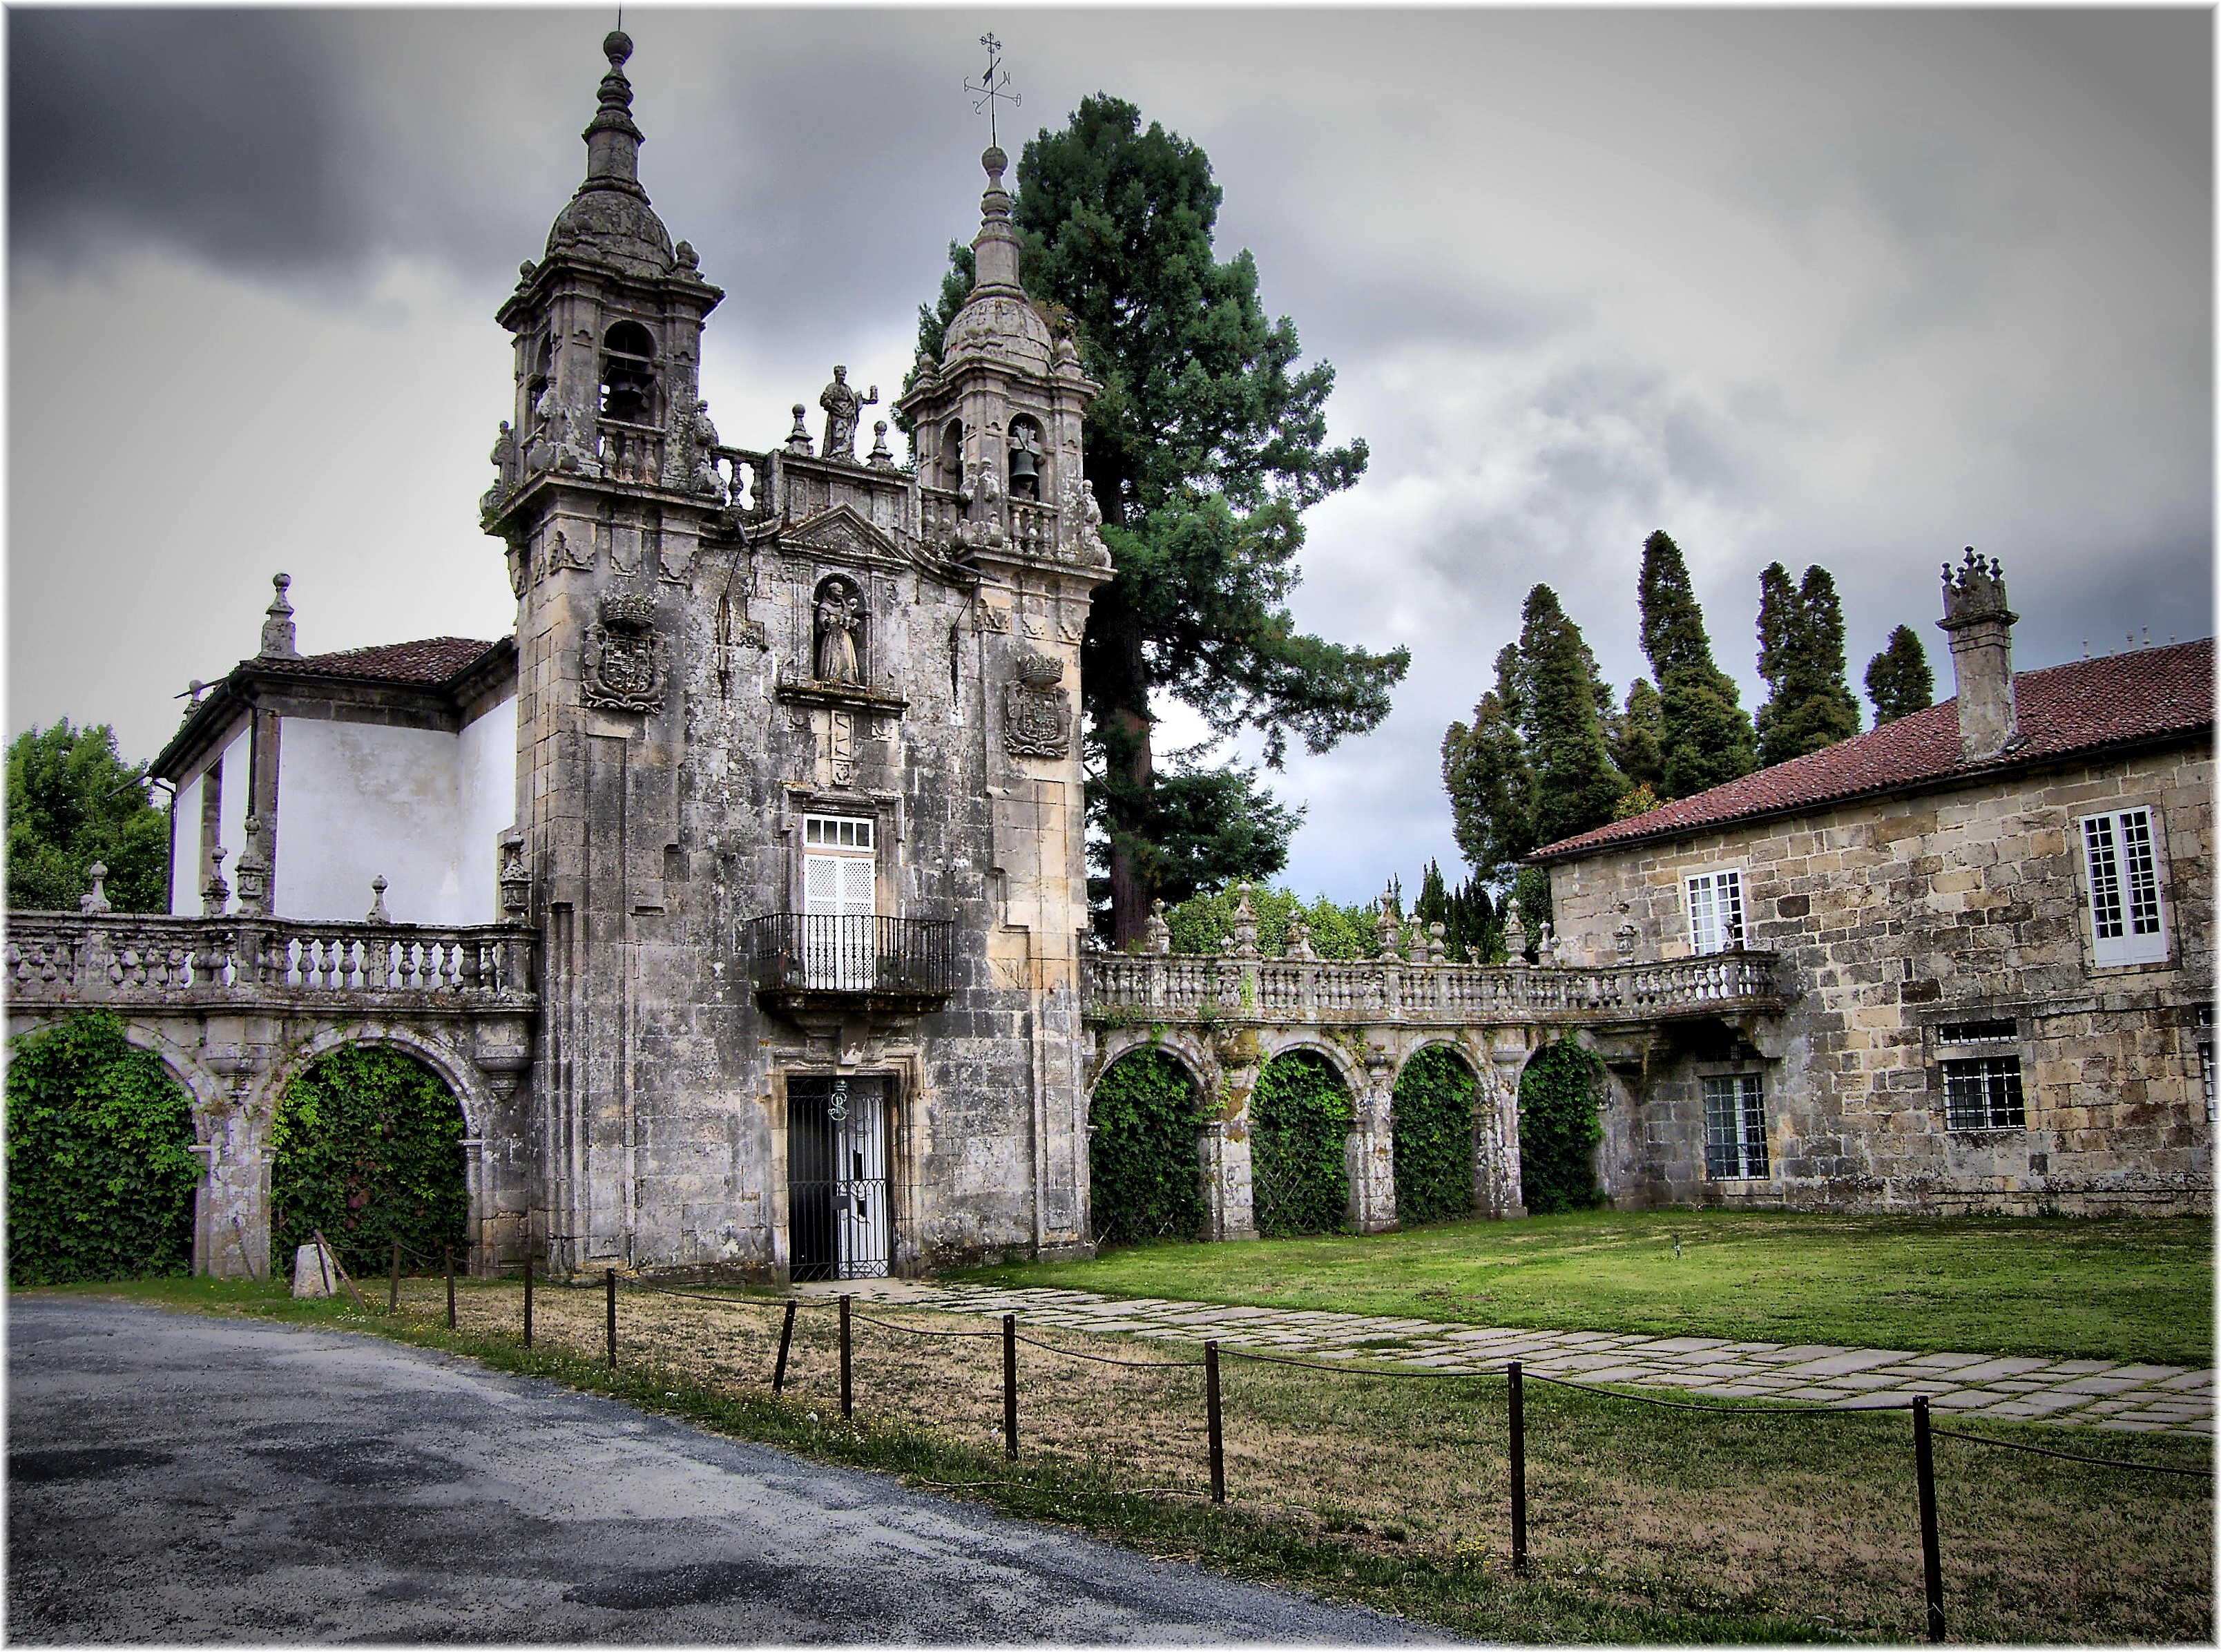
architecture, mansion, building, chateau, palace, europe, castle, landmark, facade, church, place of worship, spain, ruins, monastery, arquitectura, europa, espaa, galicia, piedra, edificios, abbey, estate, pedra, galiza, arquitecture, iglesias, igrexas, provinciapontevedra, palacios, pazos, stately home